U.S. Air Force Test Pilot School

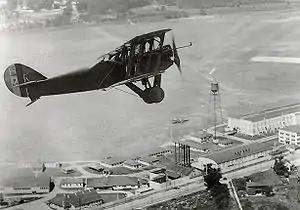
Packard-LePere Lusac 11 Biplane over McCook Field

Although the United States Armed Forces had been evaluating aircraft since Lt. Benny Foulois flew with Orville Wright in 1909, the designation of "test pilot" was not formally applied until a group of McCook Field pilots was assigned to a flight testing squadron at Wright Field during World War I. Test pilot selection was a seemingly indiscriminate process yielding a mix of experienced pilots who had volunteered for the task, flight instructors who were simply assigned to the job, and the occasional officer fresh from flying school. One of the latter, Lt. Donald Putt, who would later rise to the rank of lieutenant general, recalled: